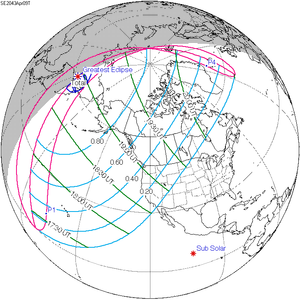
Une éclipse solaire totale aura lieu le 9 avril 2043.